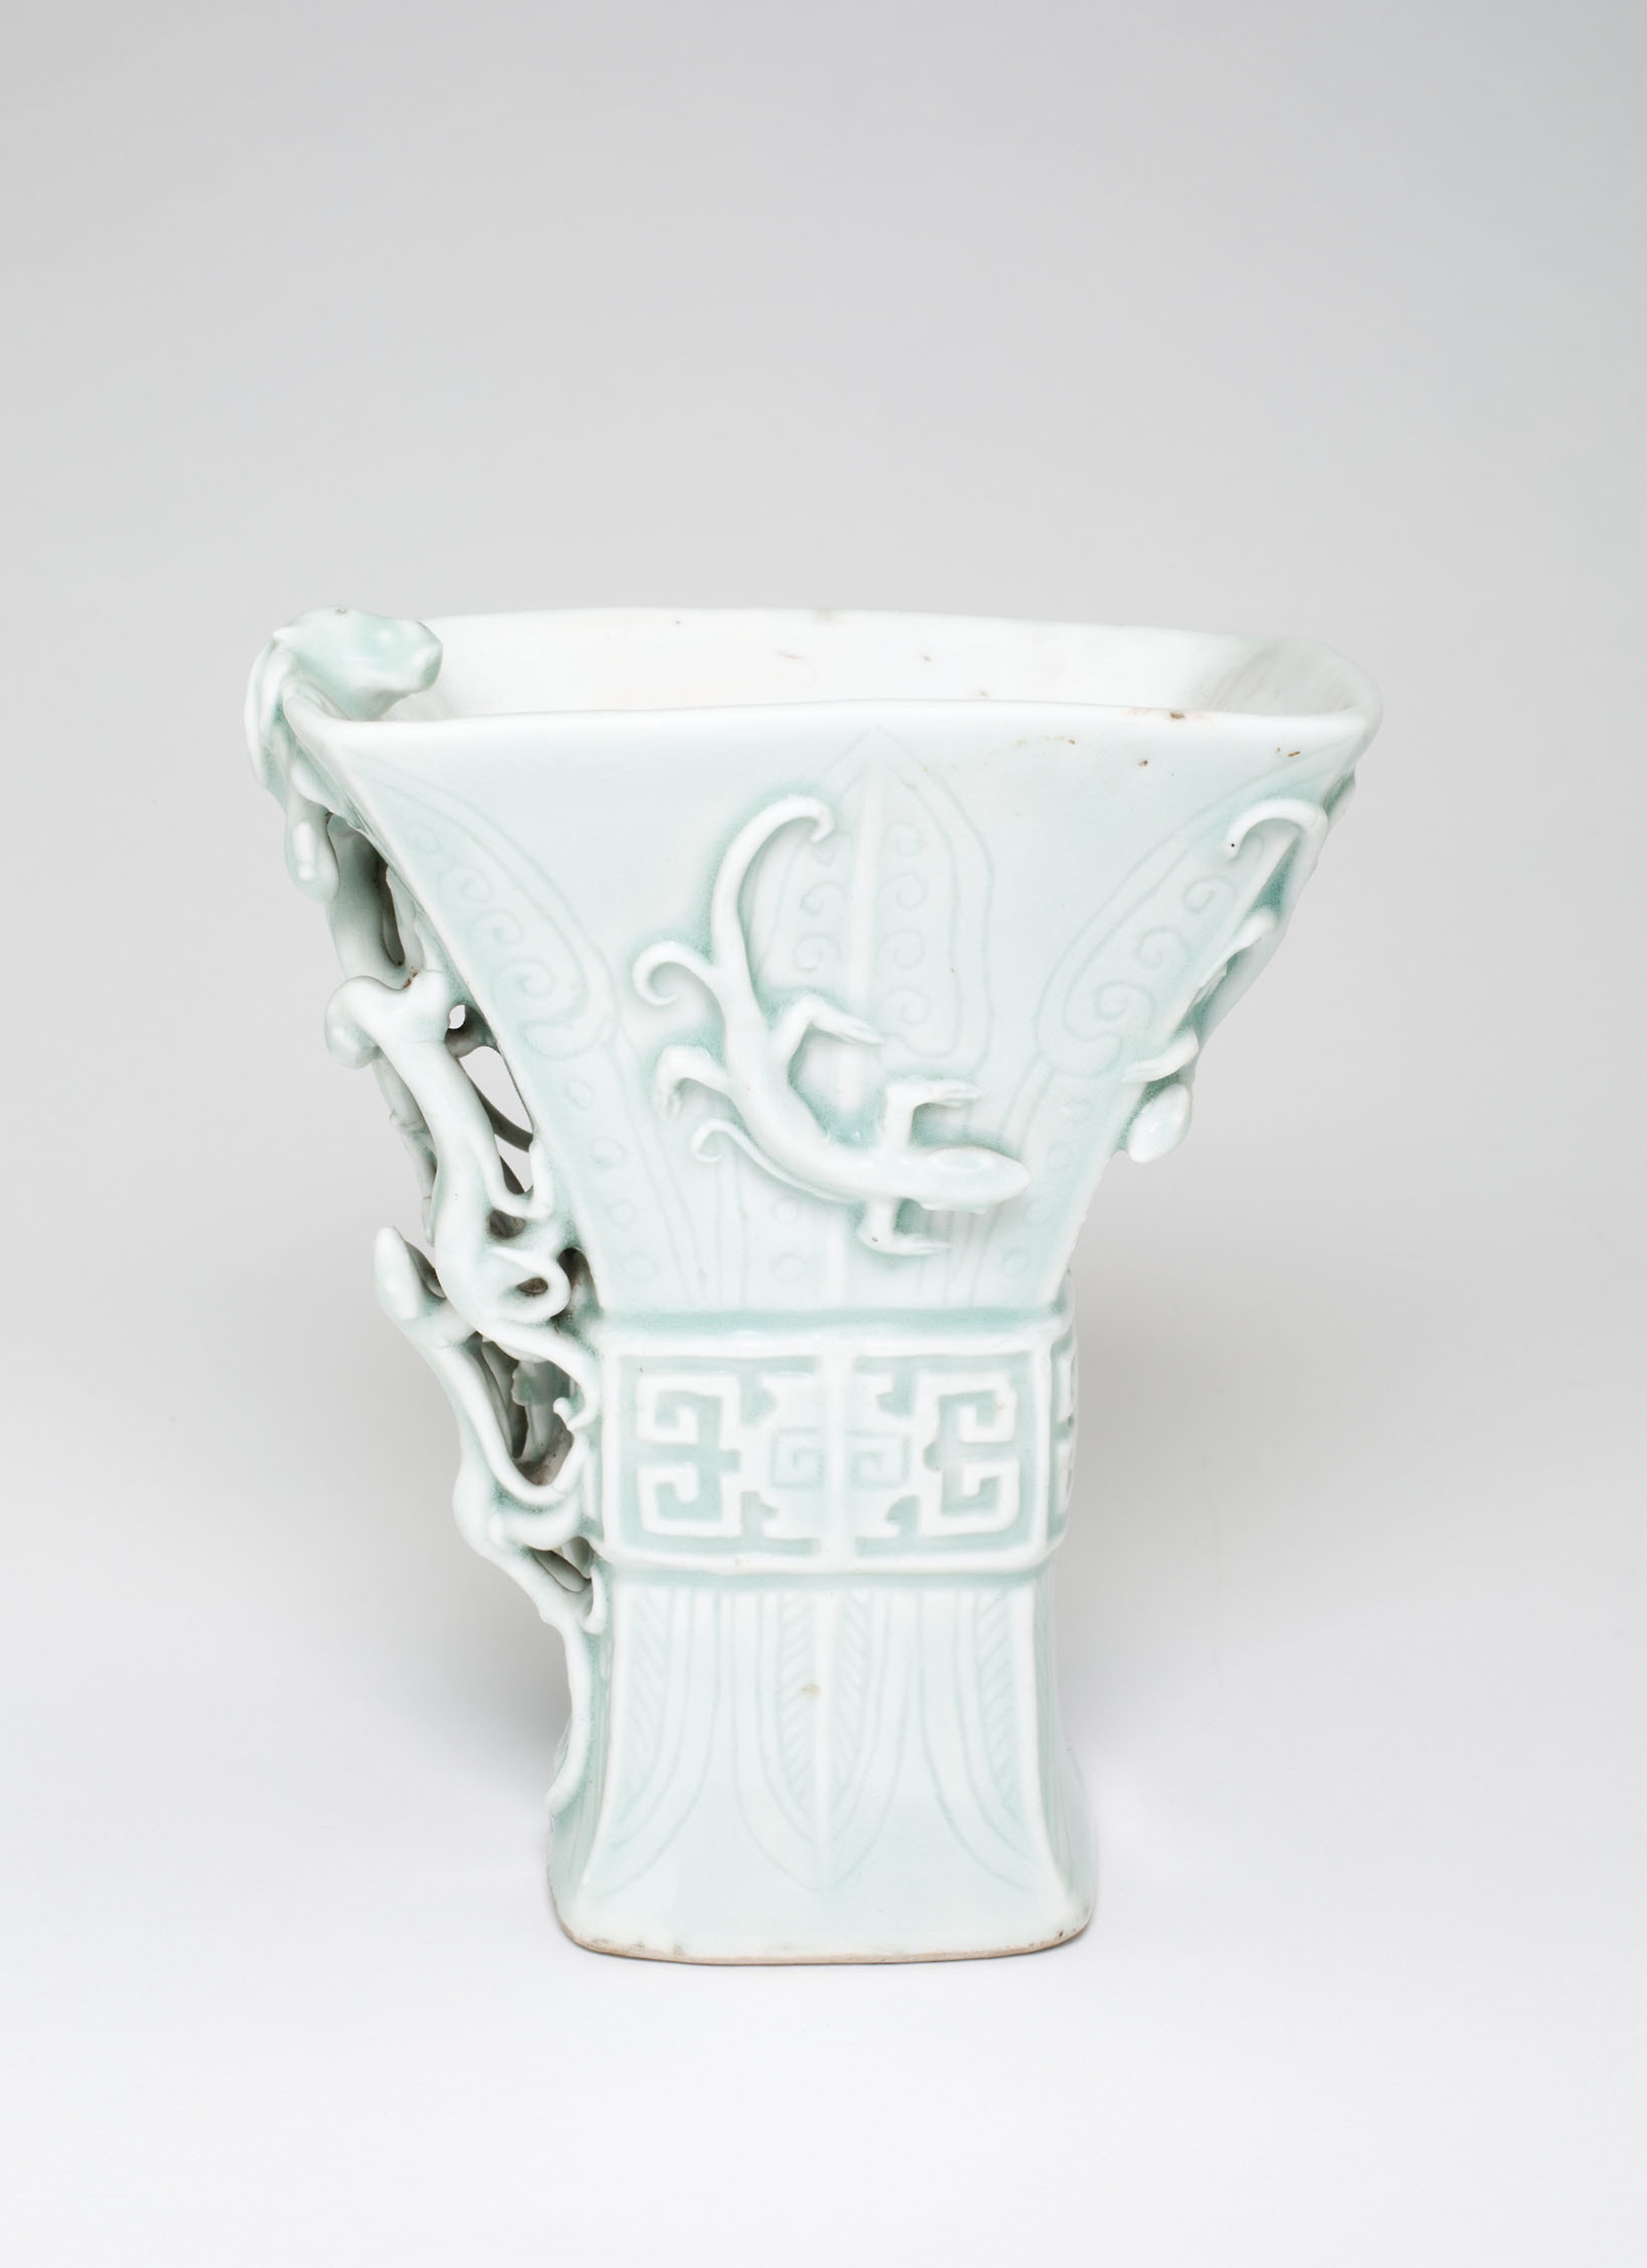
vase, glass, porcelain, ceramic, drinkware, tableware